Cabinet of Mariano Melgarejo

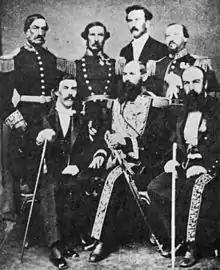
Melgarejo (center) with Prime Minister Muñoz (far-right) and other members of his ministerial cabinet.

Upon his assumption to office, Melgarejo charged all ministerial portfolios to Mariano Donato Muñoz as secretary general pending the formation of a proper ministerial cabinet. A full council of ministers was appointed on 19 June 1867, two and a half years later, composed of four ministers. In addition to the four ministries, Muñoz was appointed to the position of head of the cabinet, a position tantamount to a prime minister, with the power to preside over the cabinet in the event of the absence of the president. On 16 February 1869, a new office, dubbed as the Ministry of Industry and Worship, was established.